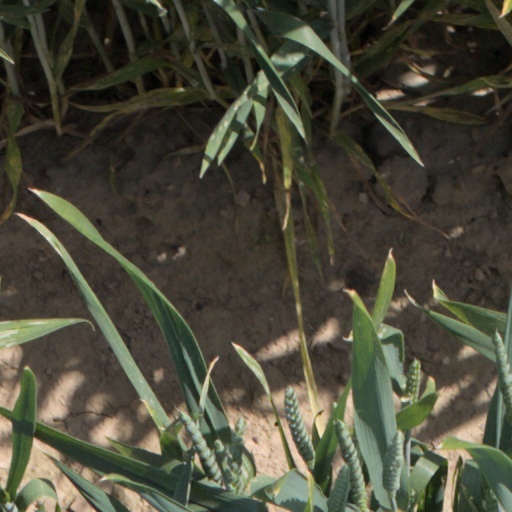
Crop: wheat